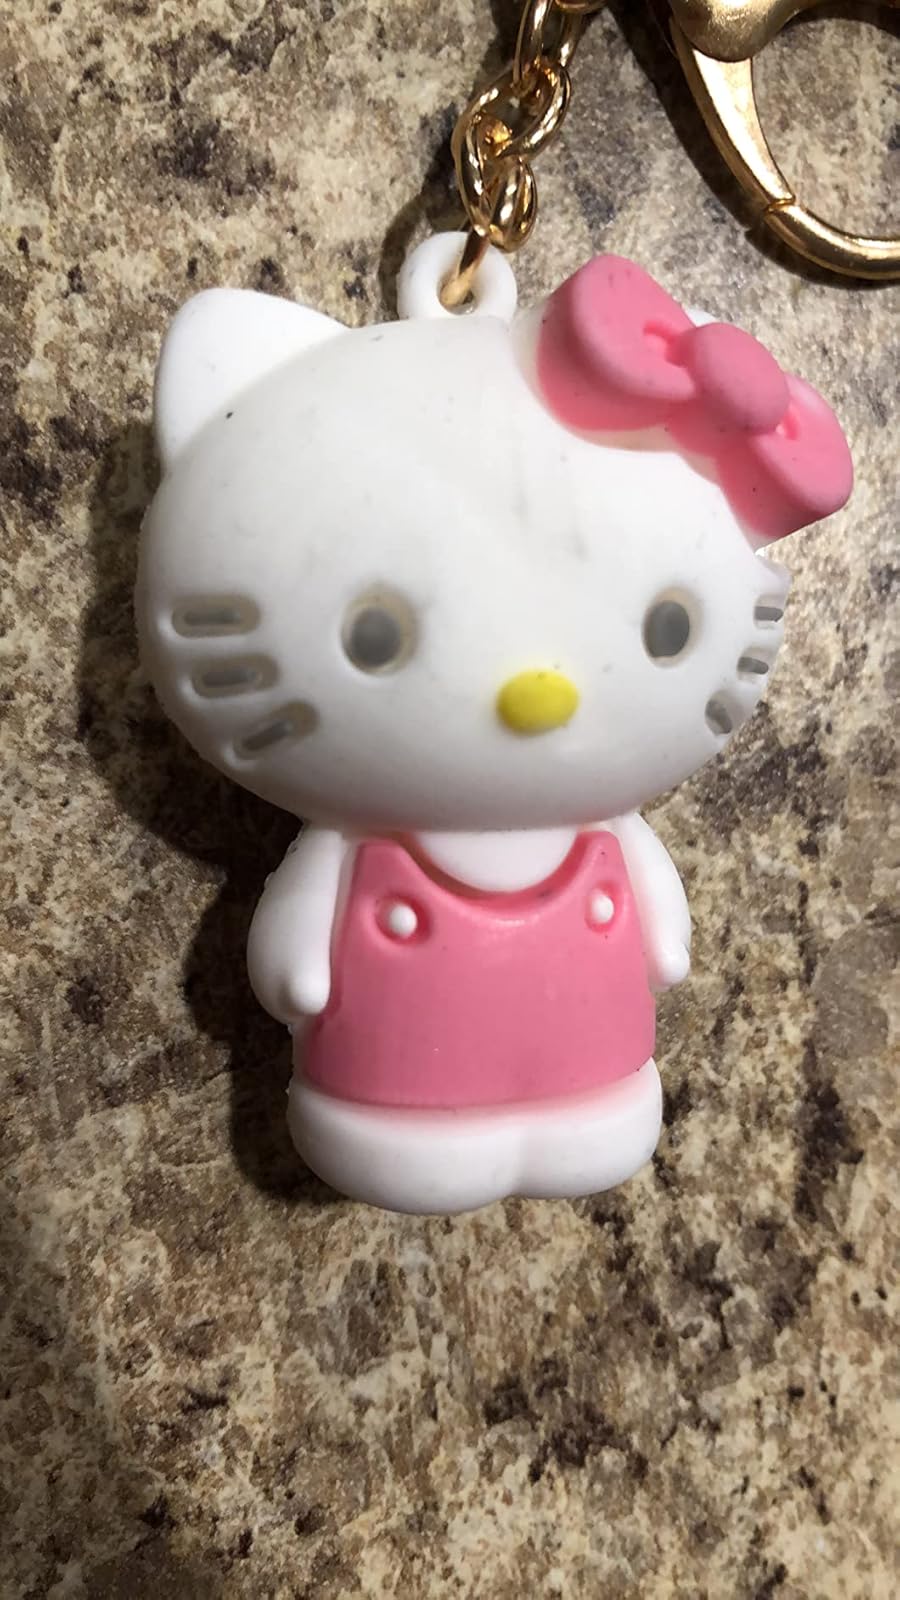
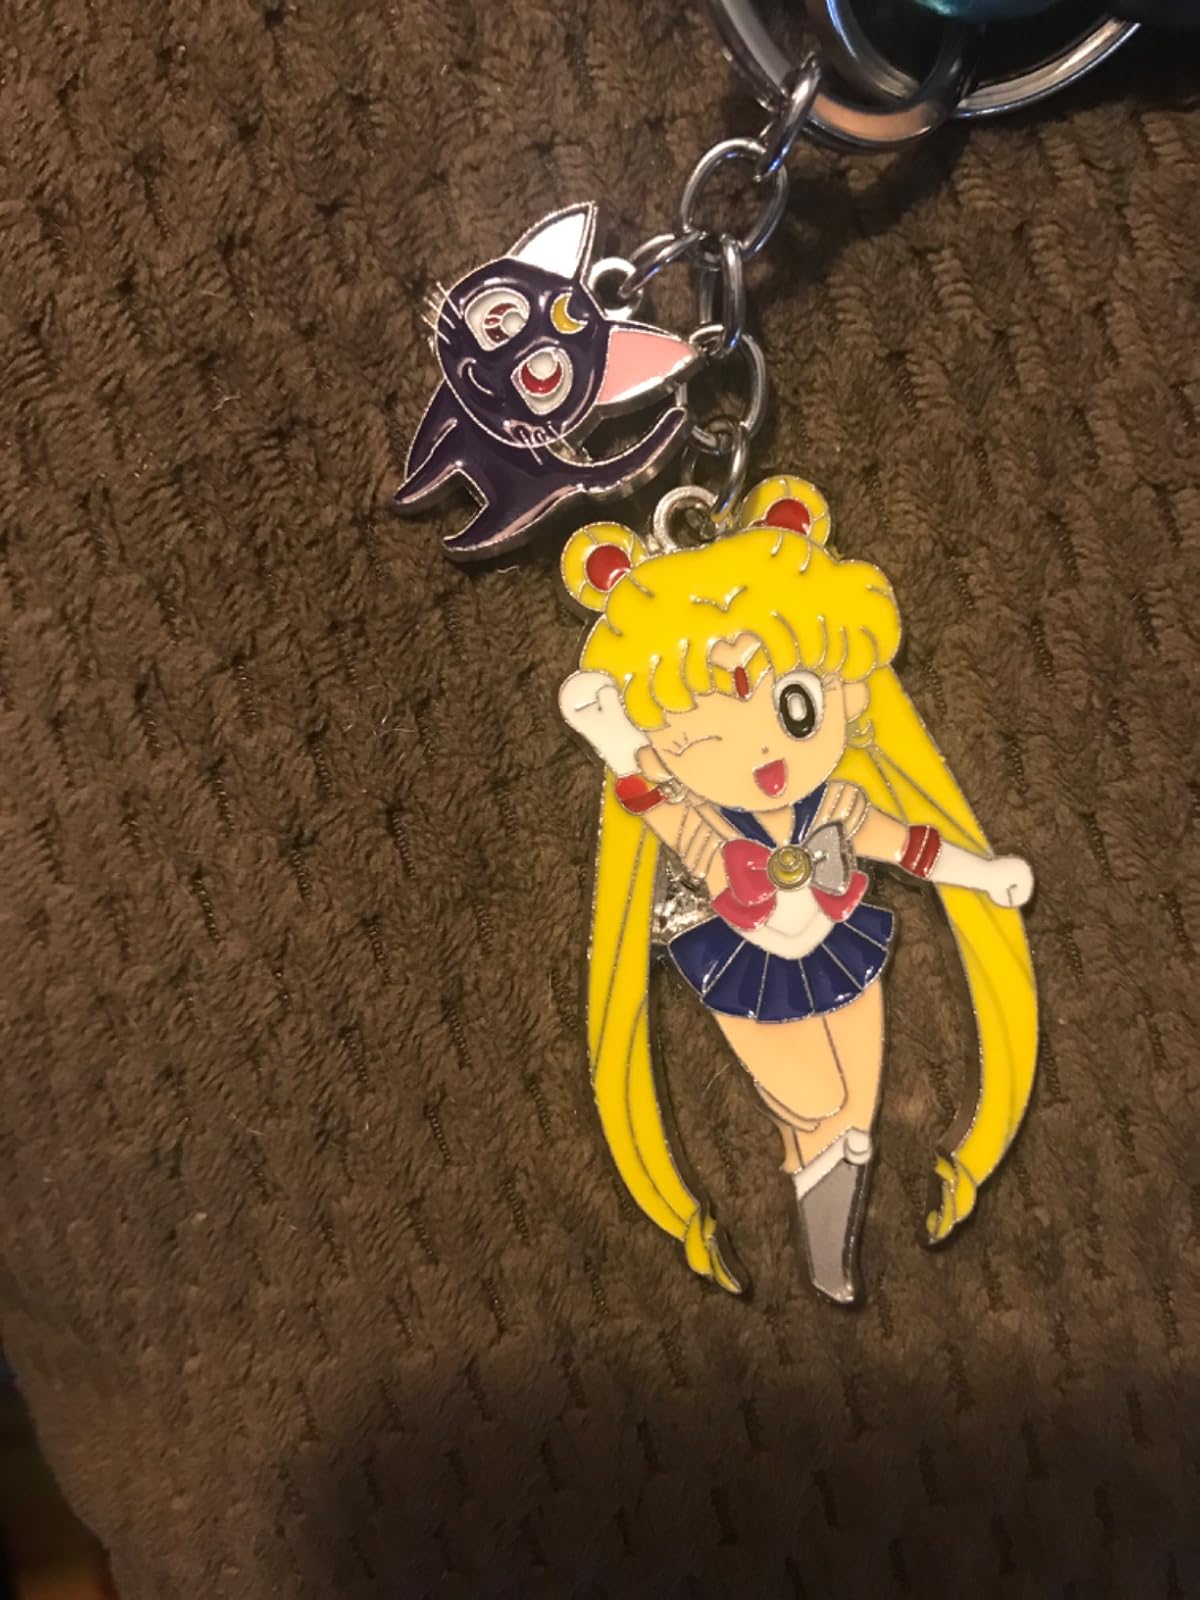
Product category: accessories_keychain
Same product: no